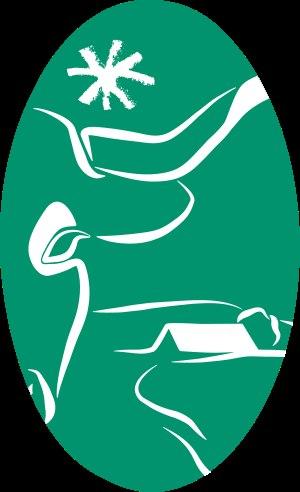
Le parc naturel régional de l'Aubrac est un parc naturel régional français créé par décret le 23 mai 2018, dont le périmètre occupe environ 2 282 km² répartis sur 64 communes des trois départements de l'Aveyron et de la Lozère et du Cantal, autour du plateau du même nom. Il est le 53ᵉ parc naturel régional français.